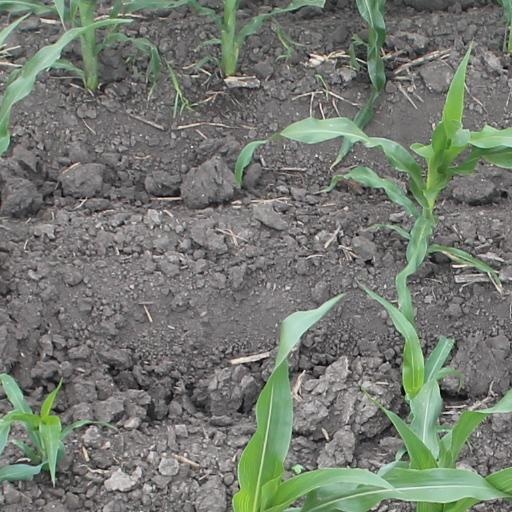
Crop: maize; corn